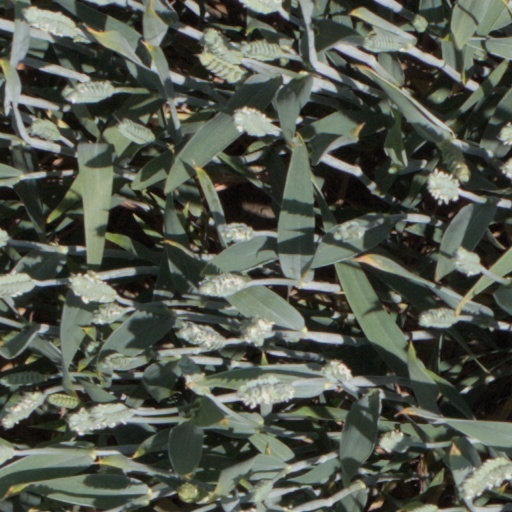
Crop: wheat